Meremäe birch grove

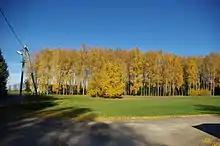
Meremäe birch grove

Meremäe birch grove, also known as Kärner birch grove, is a forest stand under protection in Meremäe rural municipality, in Meremäe village in Estonia. The surface area of the grove is and it is under state protection. The grove was taken under protection for the first time by decision no 33 of the executive committee of the Council of People's Deputies on 30 March 1962 “Arranging of Preservation of Nature and the Protection of Cultural Monuments in Võru District”.